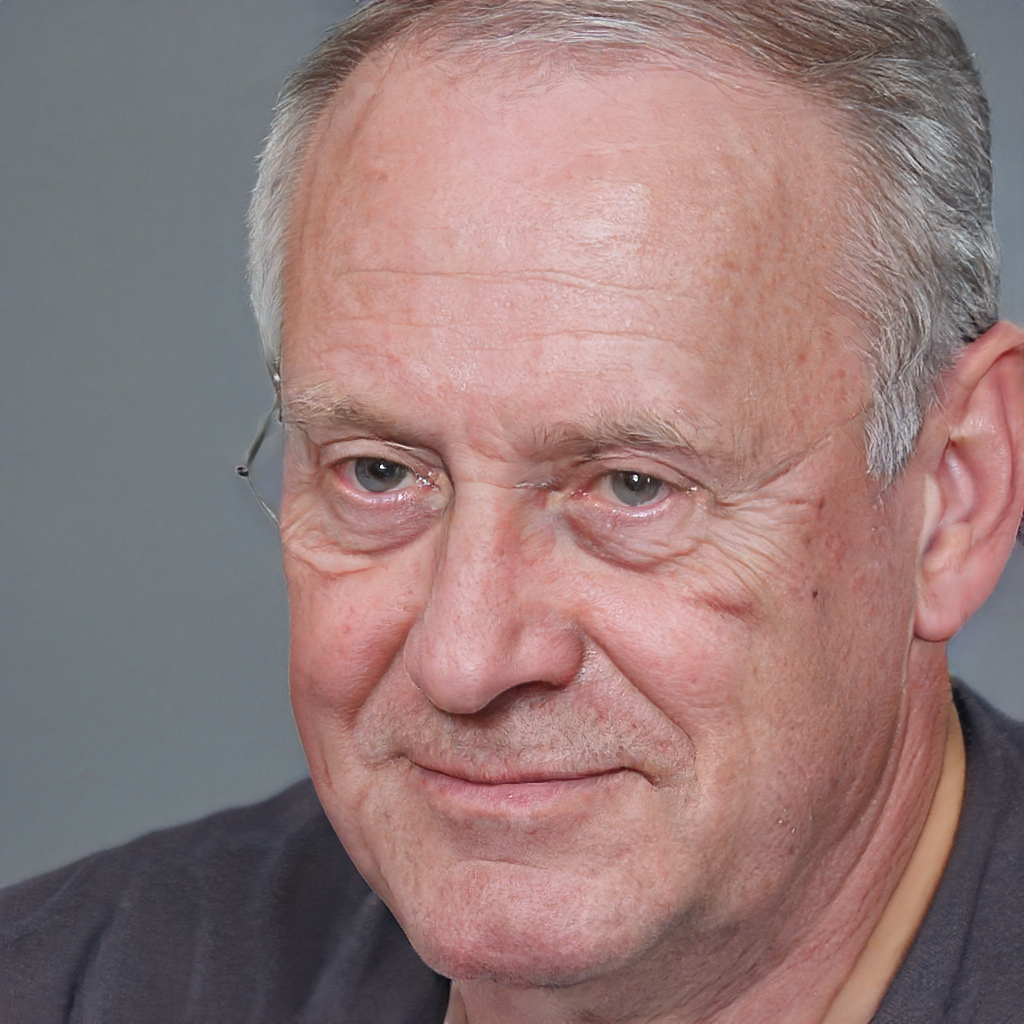
Label: No Watermark